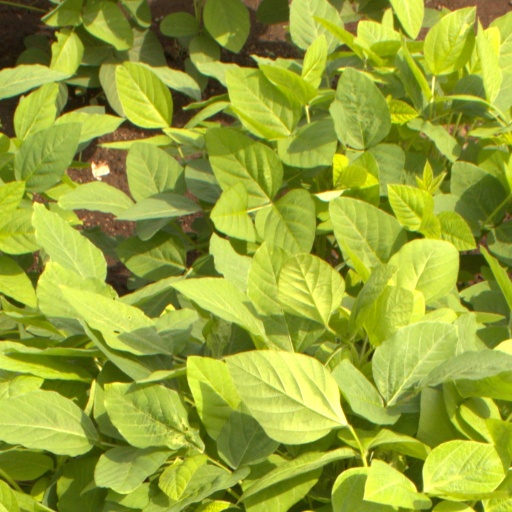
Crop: soybean